David Forsyth (computer scientist)

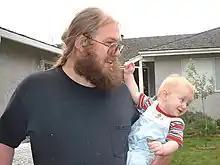
David Forsyth

David A. Forsyth is a South-African-born American computer scientist and the Fulton Watson Copp Chair in Computer Science the University of Illinois at Urbana–Champaign.